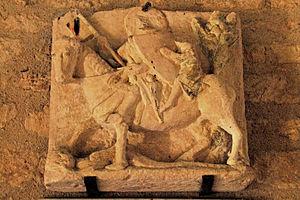
Saint Georges à cheval, bas-relief de l'église Saint-Léonce, Saint-Léon-sur-Vézère, Dordogne, France.